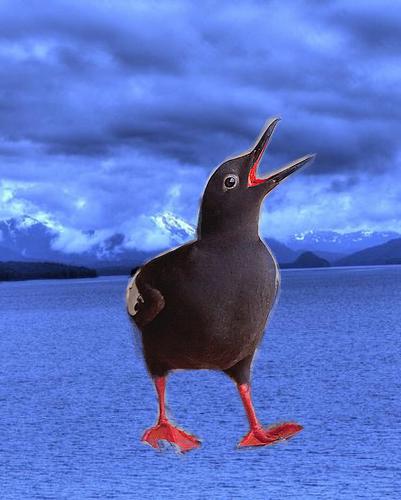
Bird species: Pigeon_Guillemot
Bird type: waterbird
Background: water